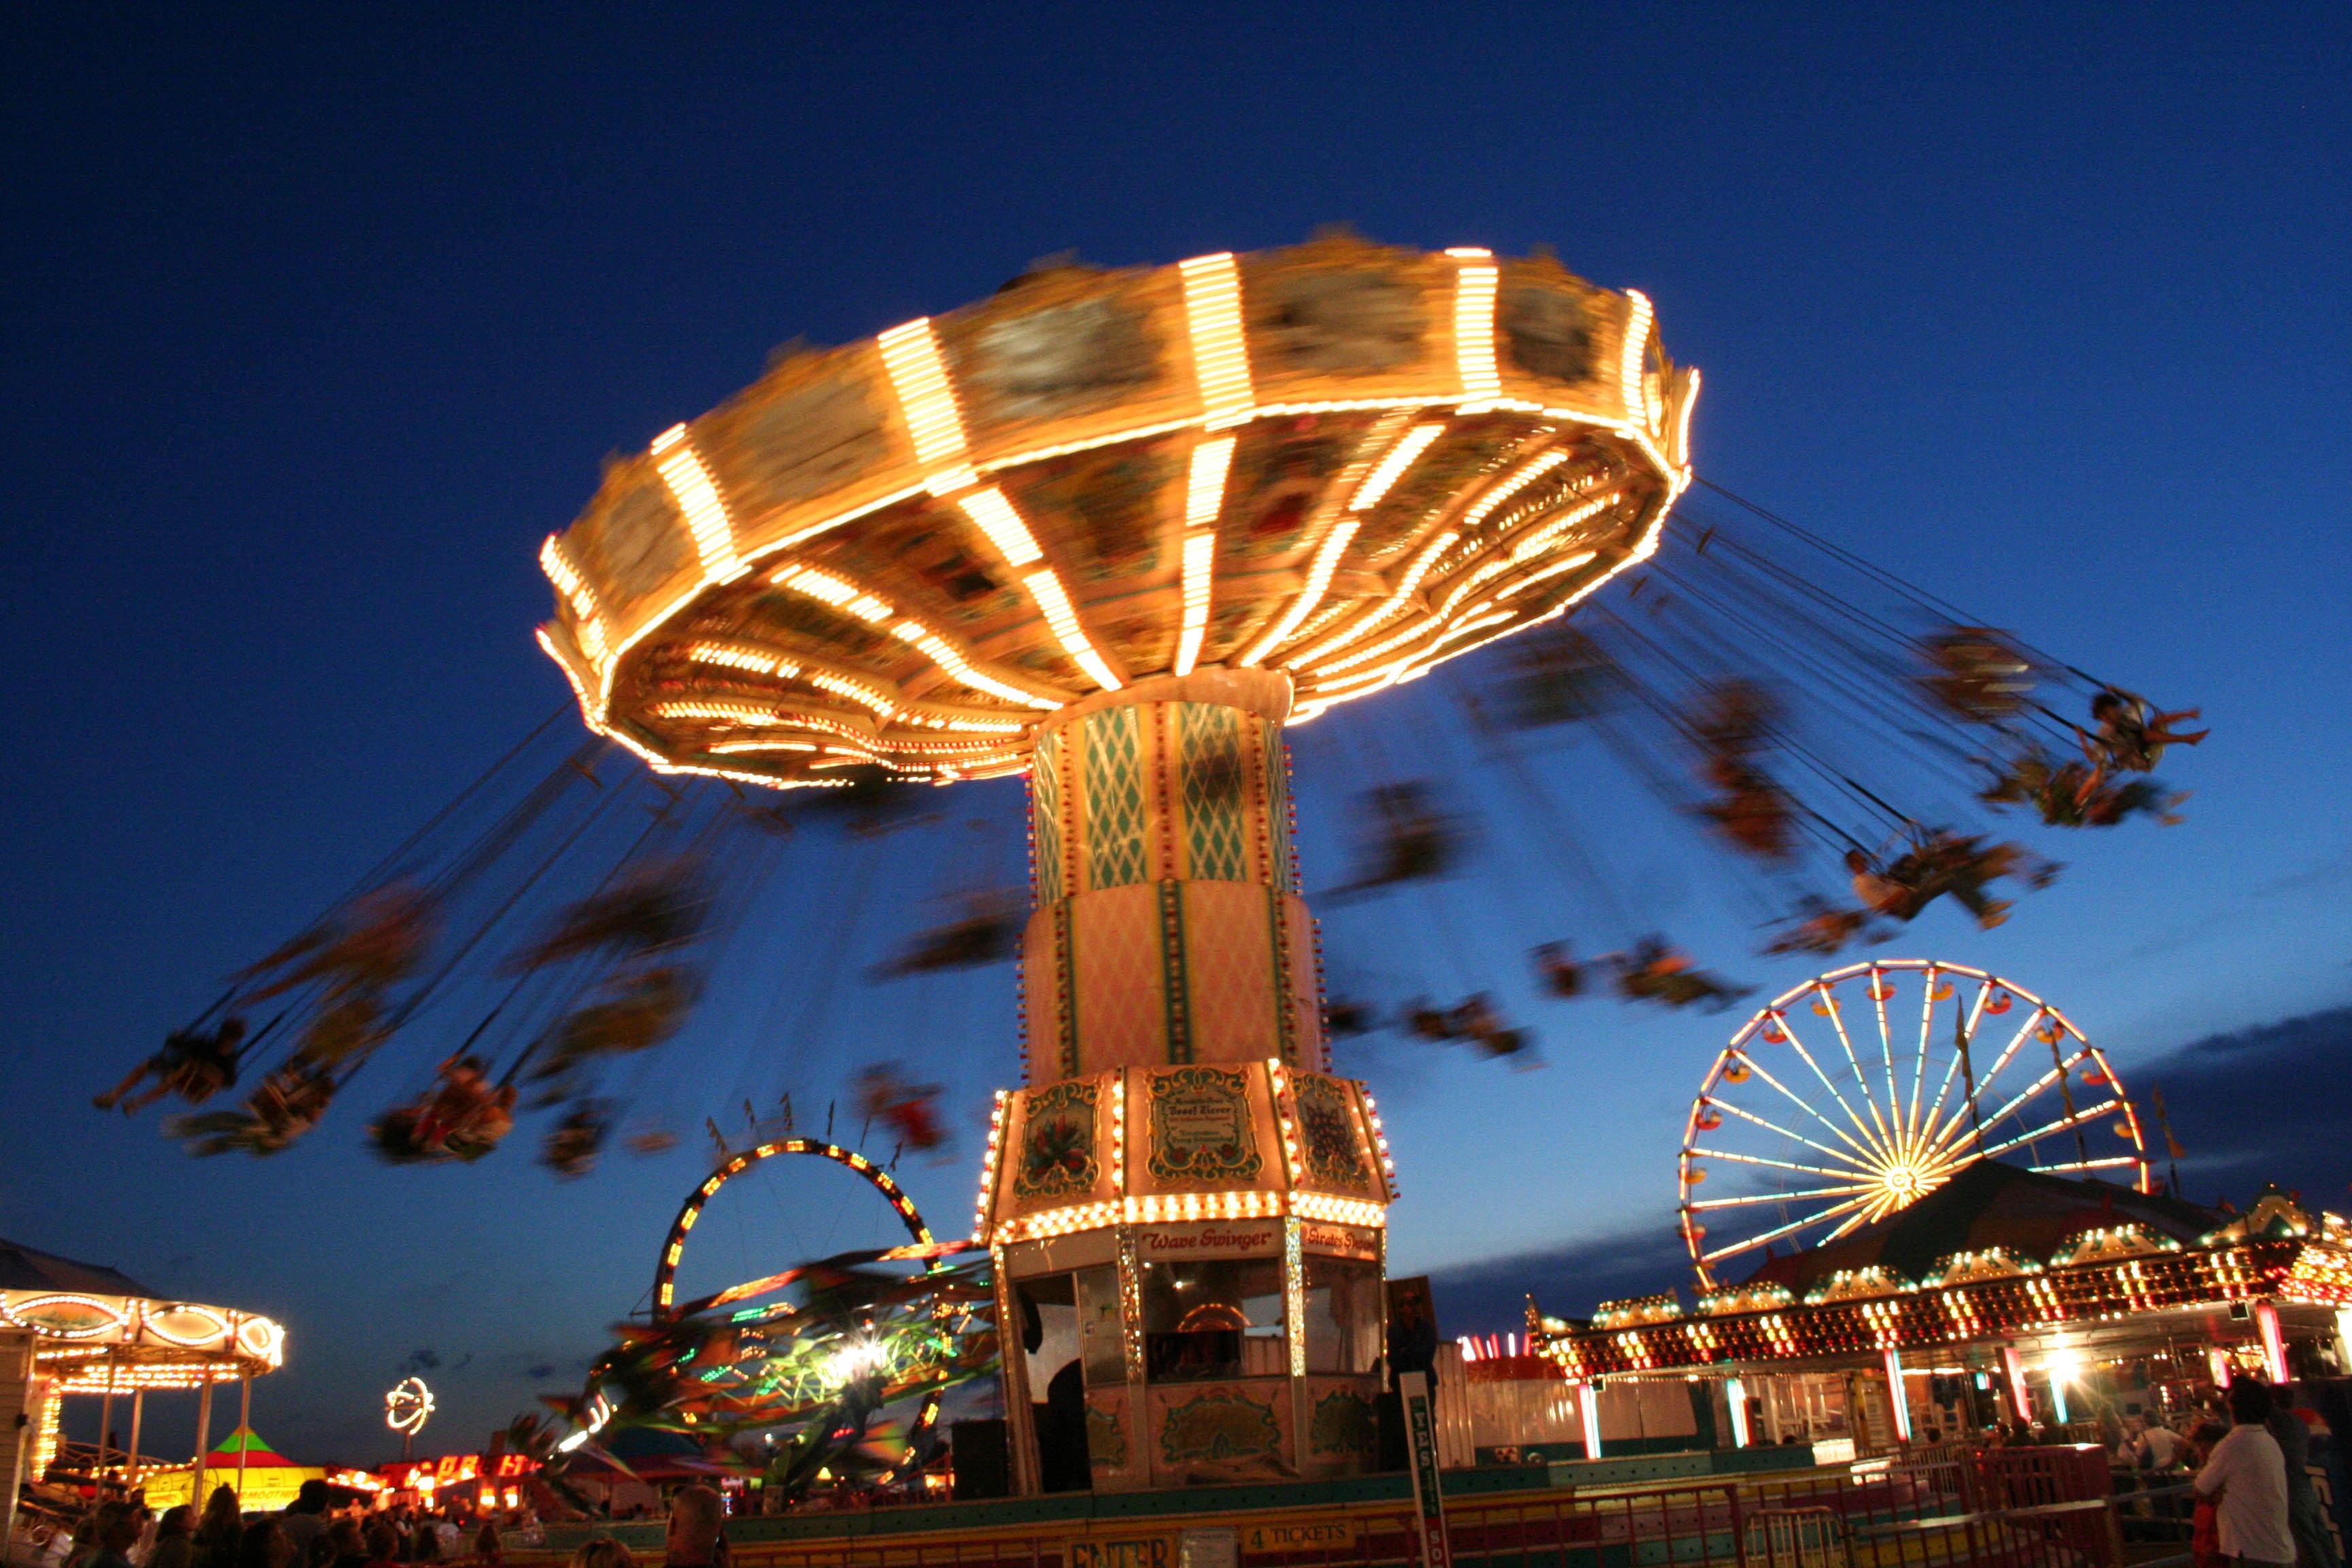
night, recreation, ferris wheel, amusement park, park, landmark, resort, tourist attraction, amusement ride, outdoor recreation